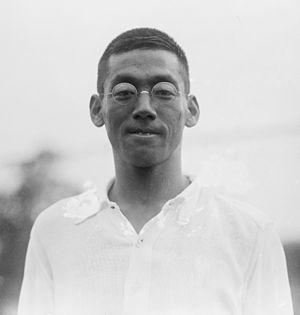
Ichiya Kumagae, né le 10 septembre 1890, mort le 16 août 1968 à Ōmuta, est un joueur de tennis japonais.